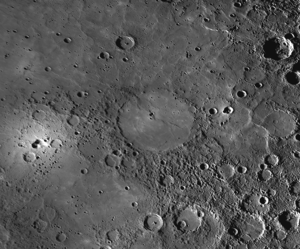
Copland est un cratère d'impact présent sur la surface de Mercure.